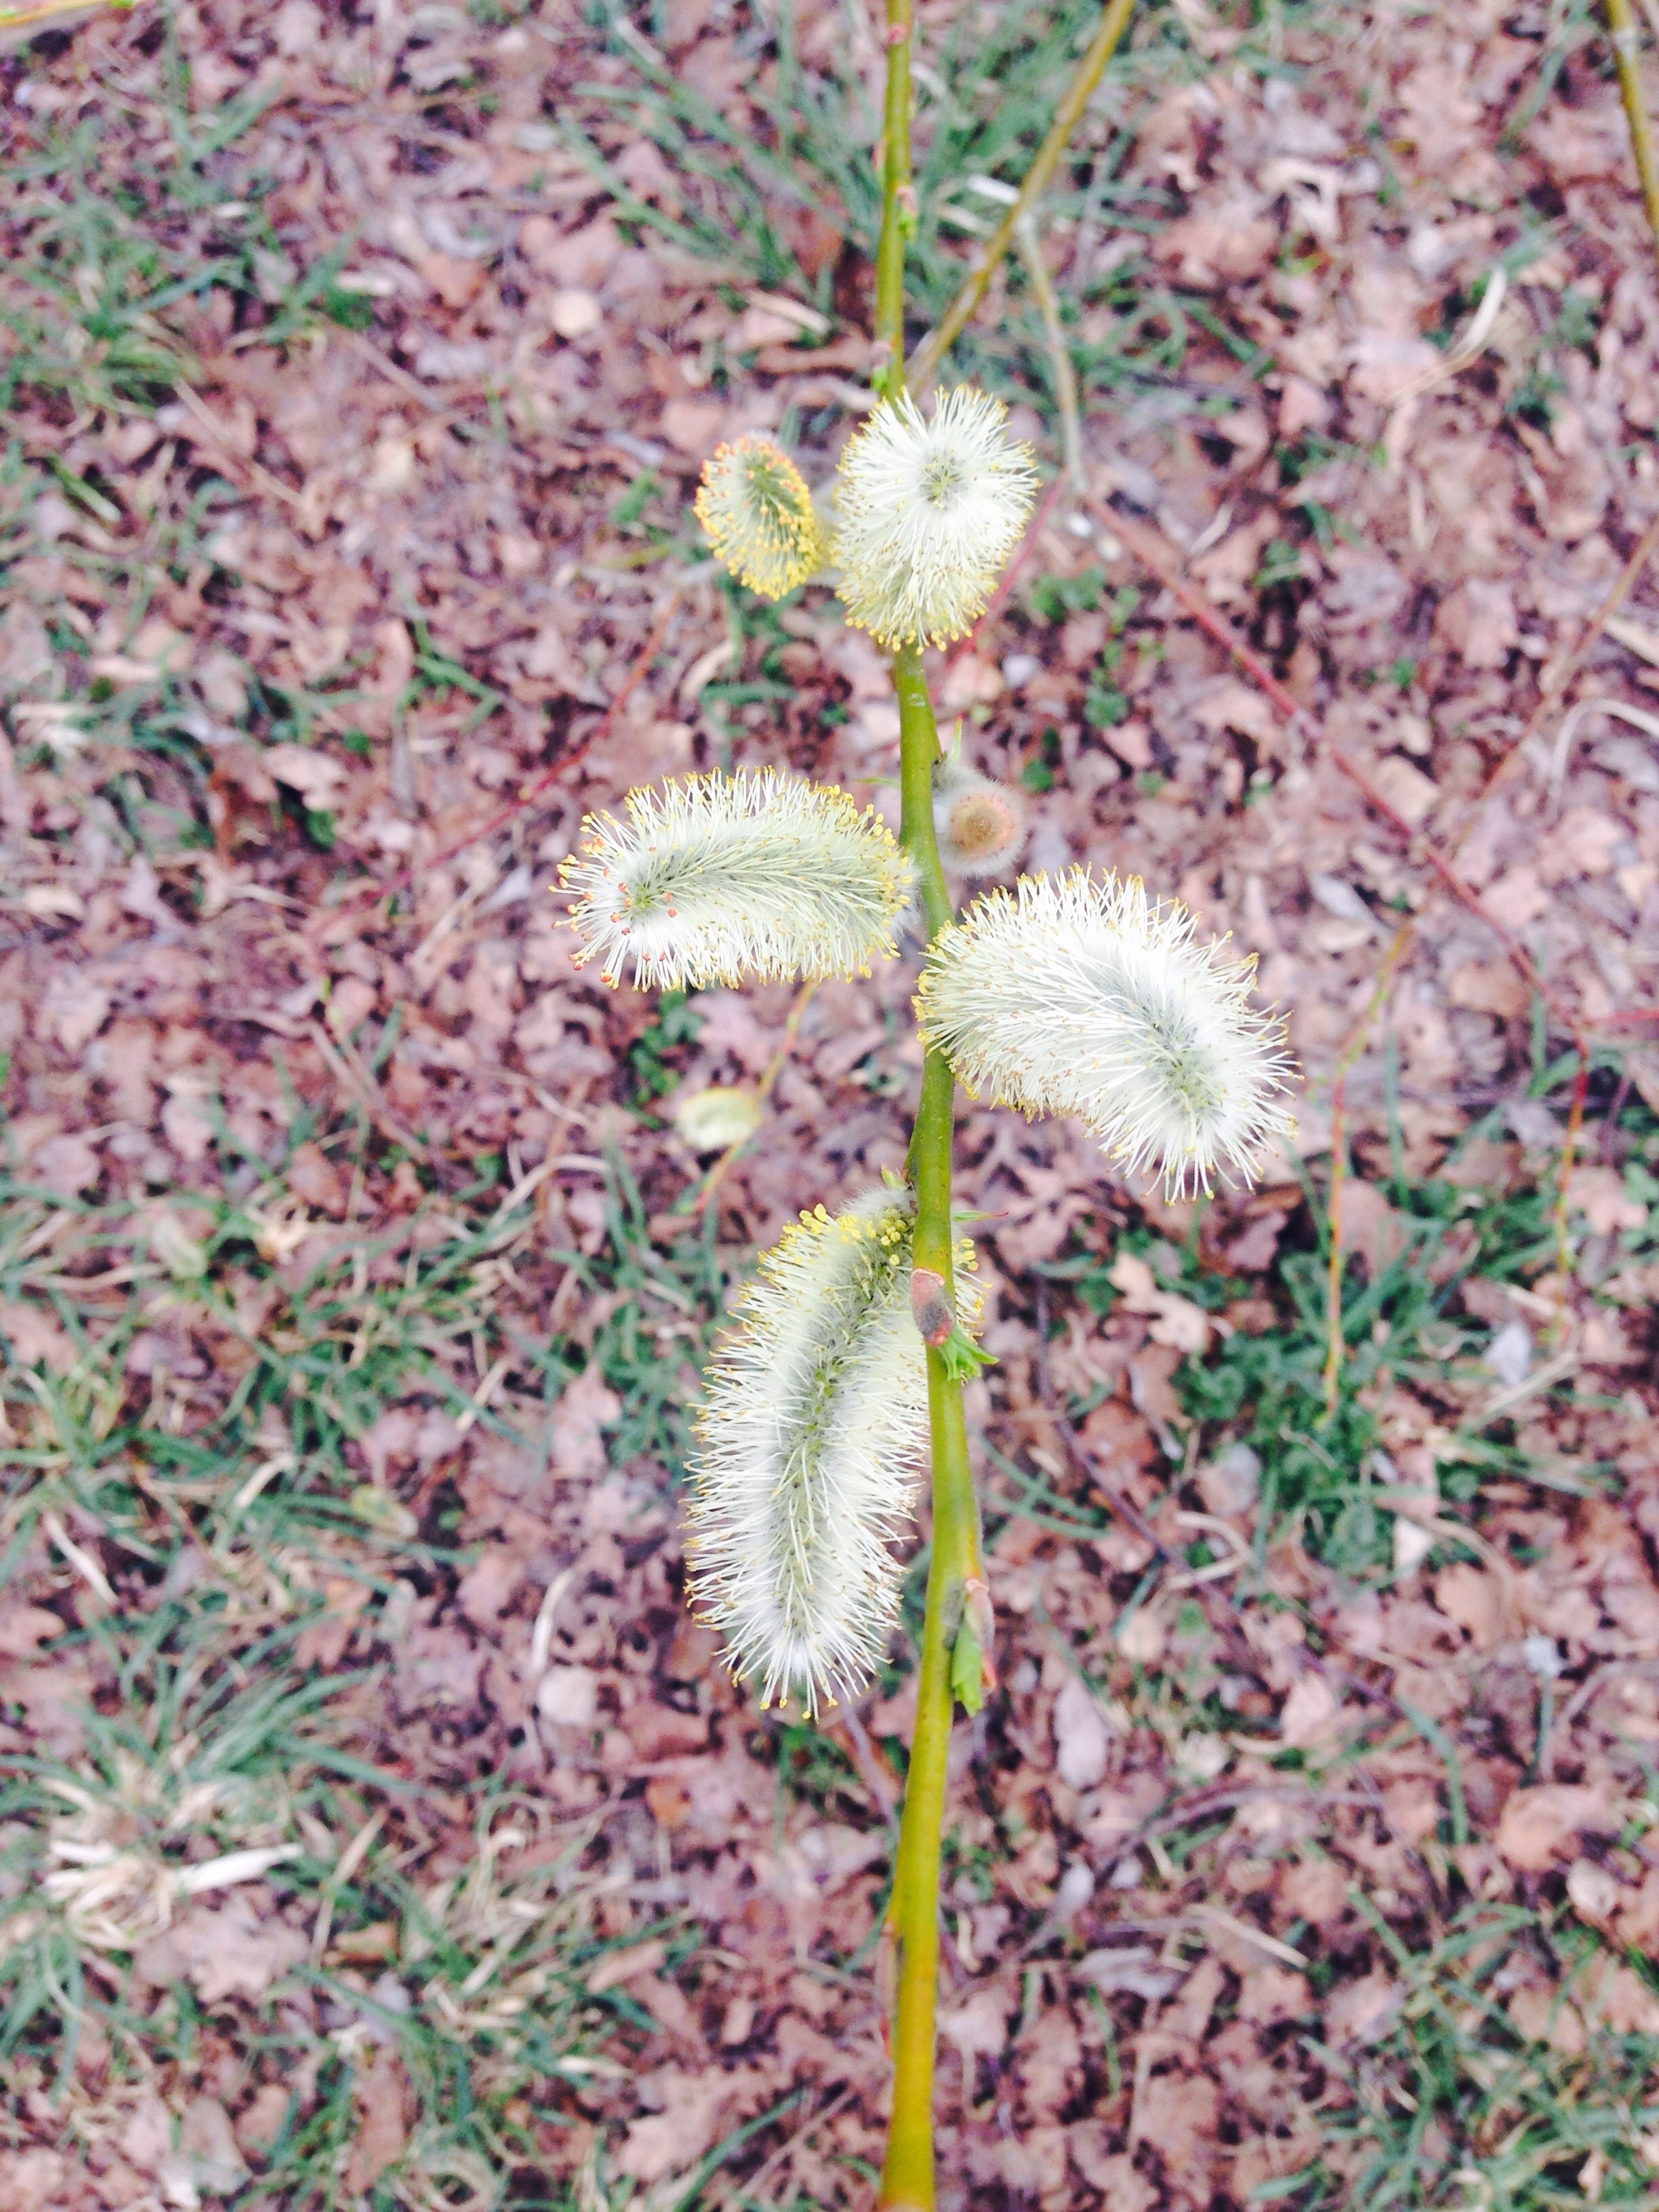
tree, nature, branch, plant, ground, leaf, flower, dry, spring, green, pasture, botany, flora, wildflower, leaves, grey, easter, flowering plant, pussy willow, grass family, land plant